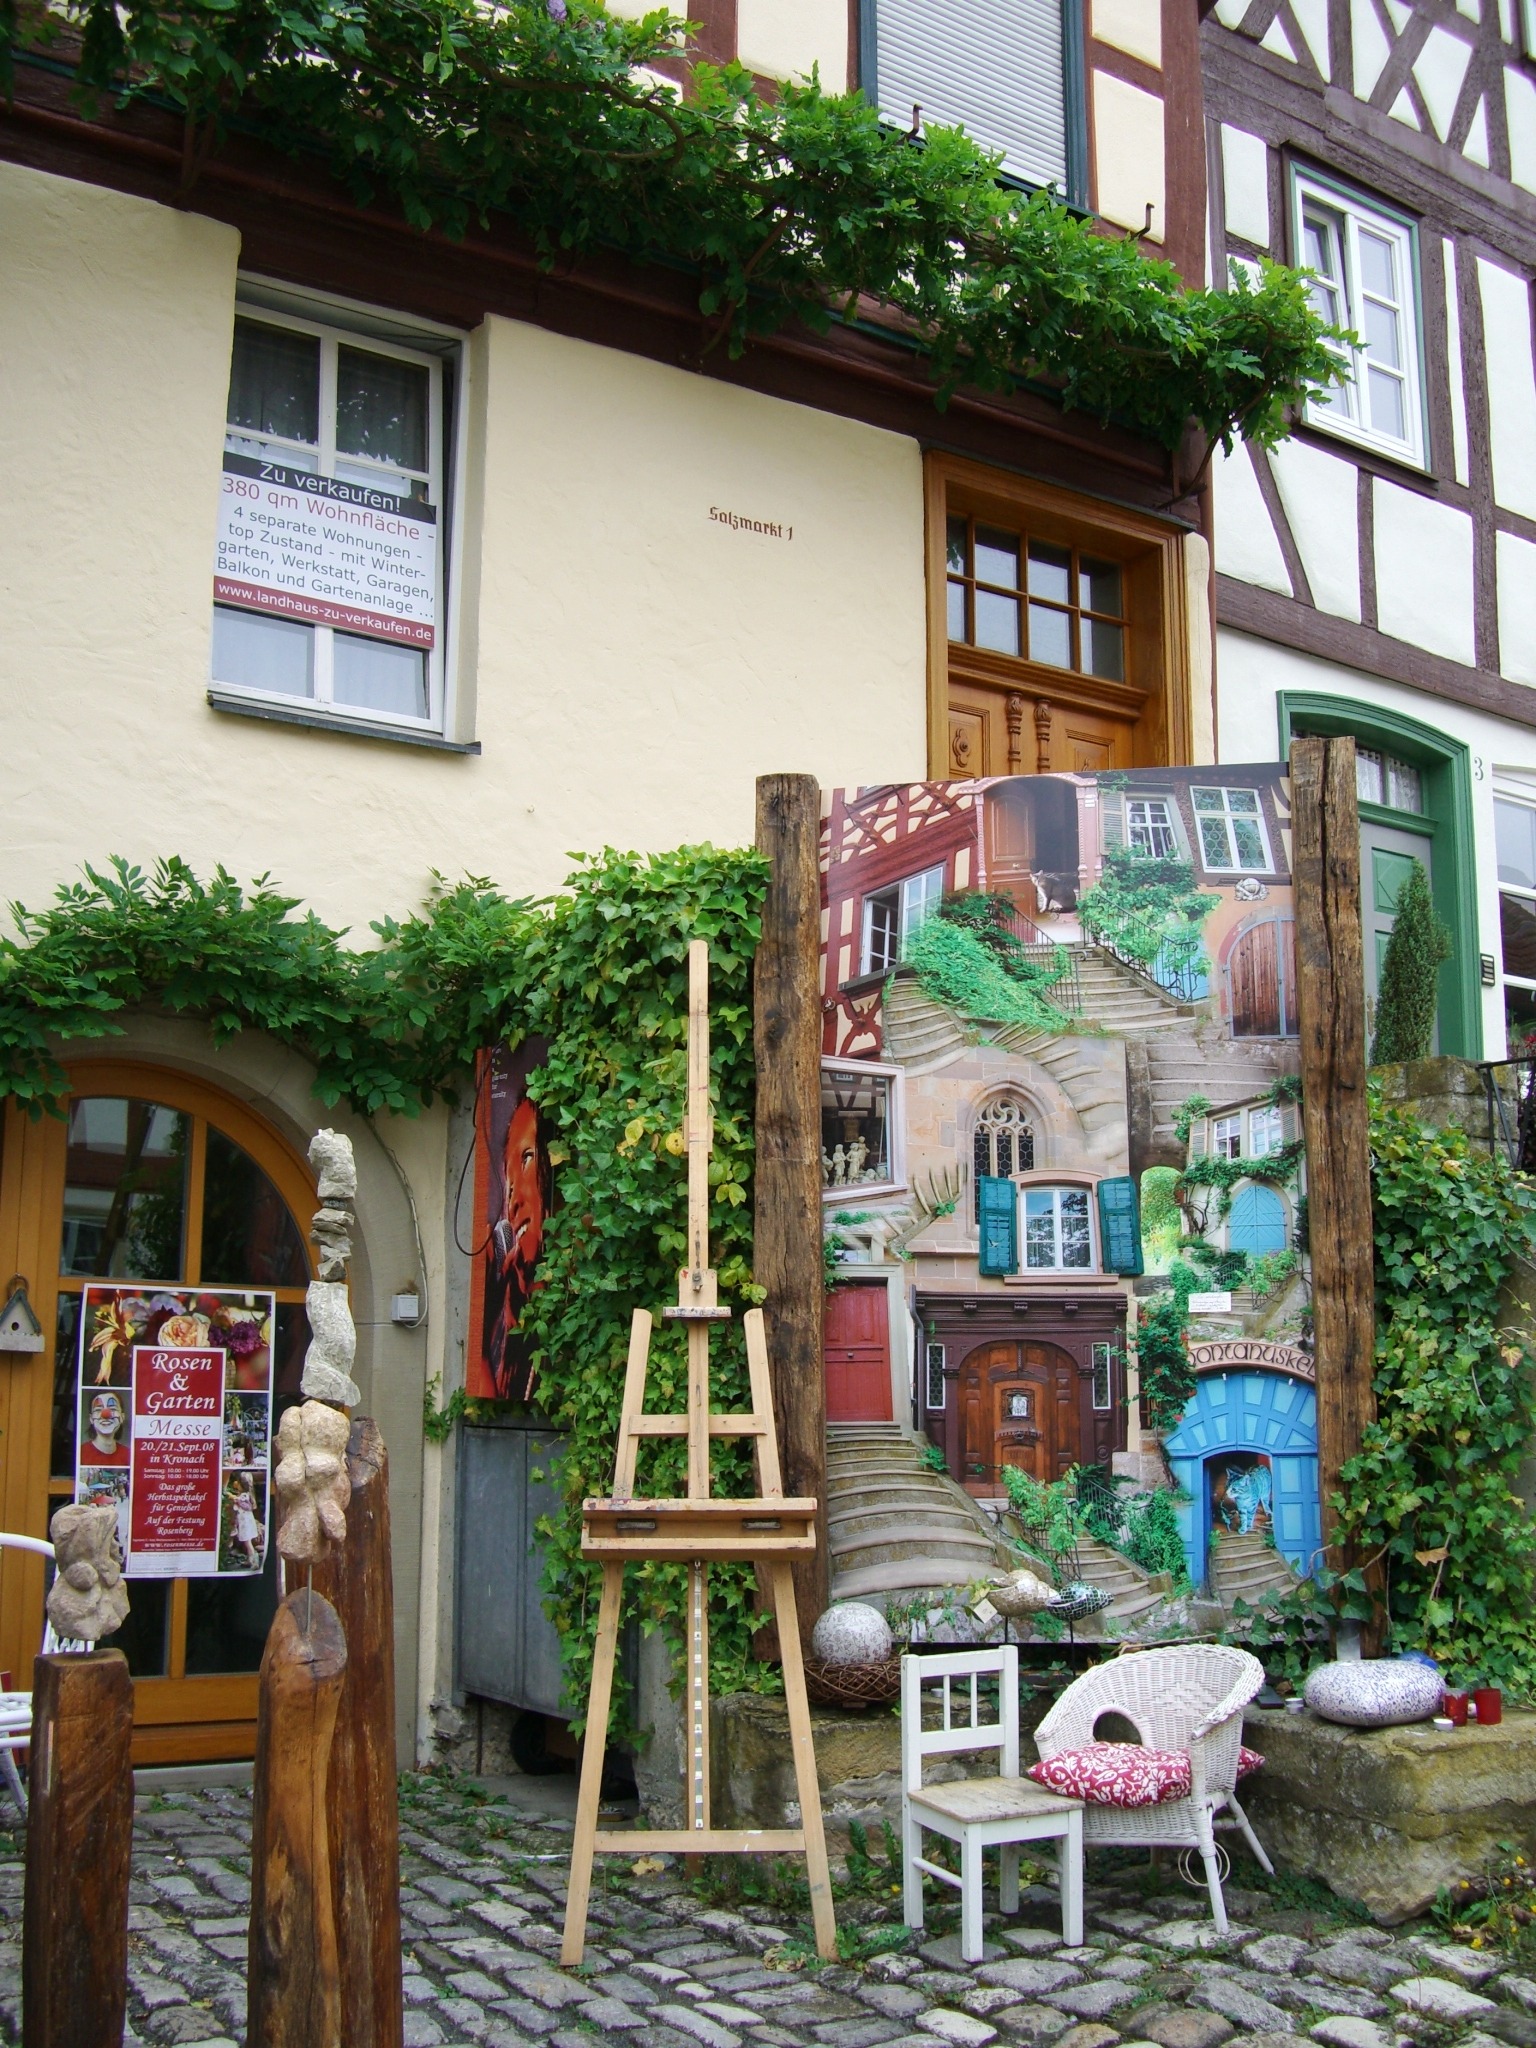
plant, window, town, restaurant, village, green, cottage, colorful, door, art, gallery, images, atelier, neighbourhood, home front, truss, turfed, art gallery, easel, swiss francs, konigsberg, stone paving, human settlement, outdoor structure, art objects